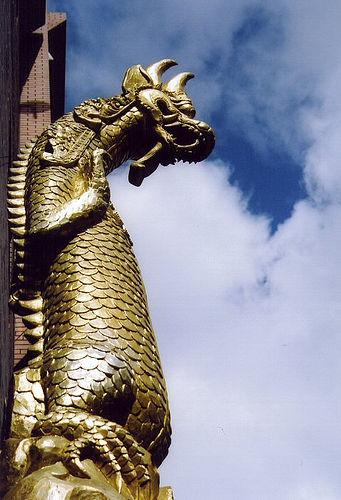
Weather: cloudy or overcast